In Old Oklahoma

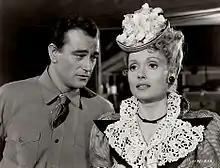
John Wayne and Martha Scott, promotional still

In December 1941 it was announced Republic Pictures had bought an "oilfield story" "War of the Wildcats" by Thomson Burtis, as a vehicle for Ray Middleton. They announced it for production in 1942. In December 1942, it was announced Frances Hyland was working on the script and that the film would be a vehicle for John Wayne.